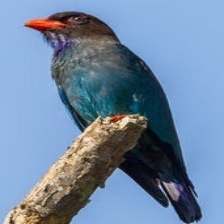
Species: ASIAN DOLLARD BIRD
Scientific name: EURYSTOMUS ORIENTALIS